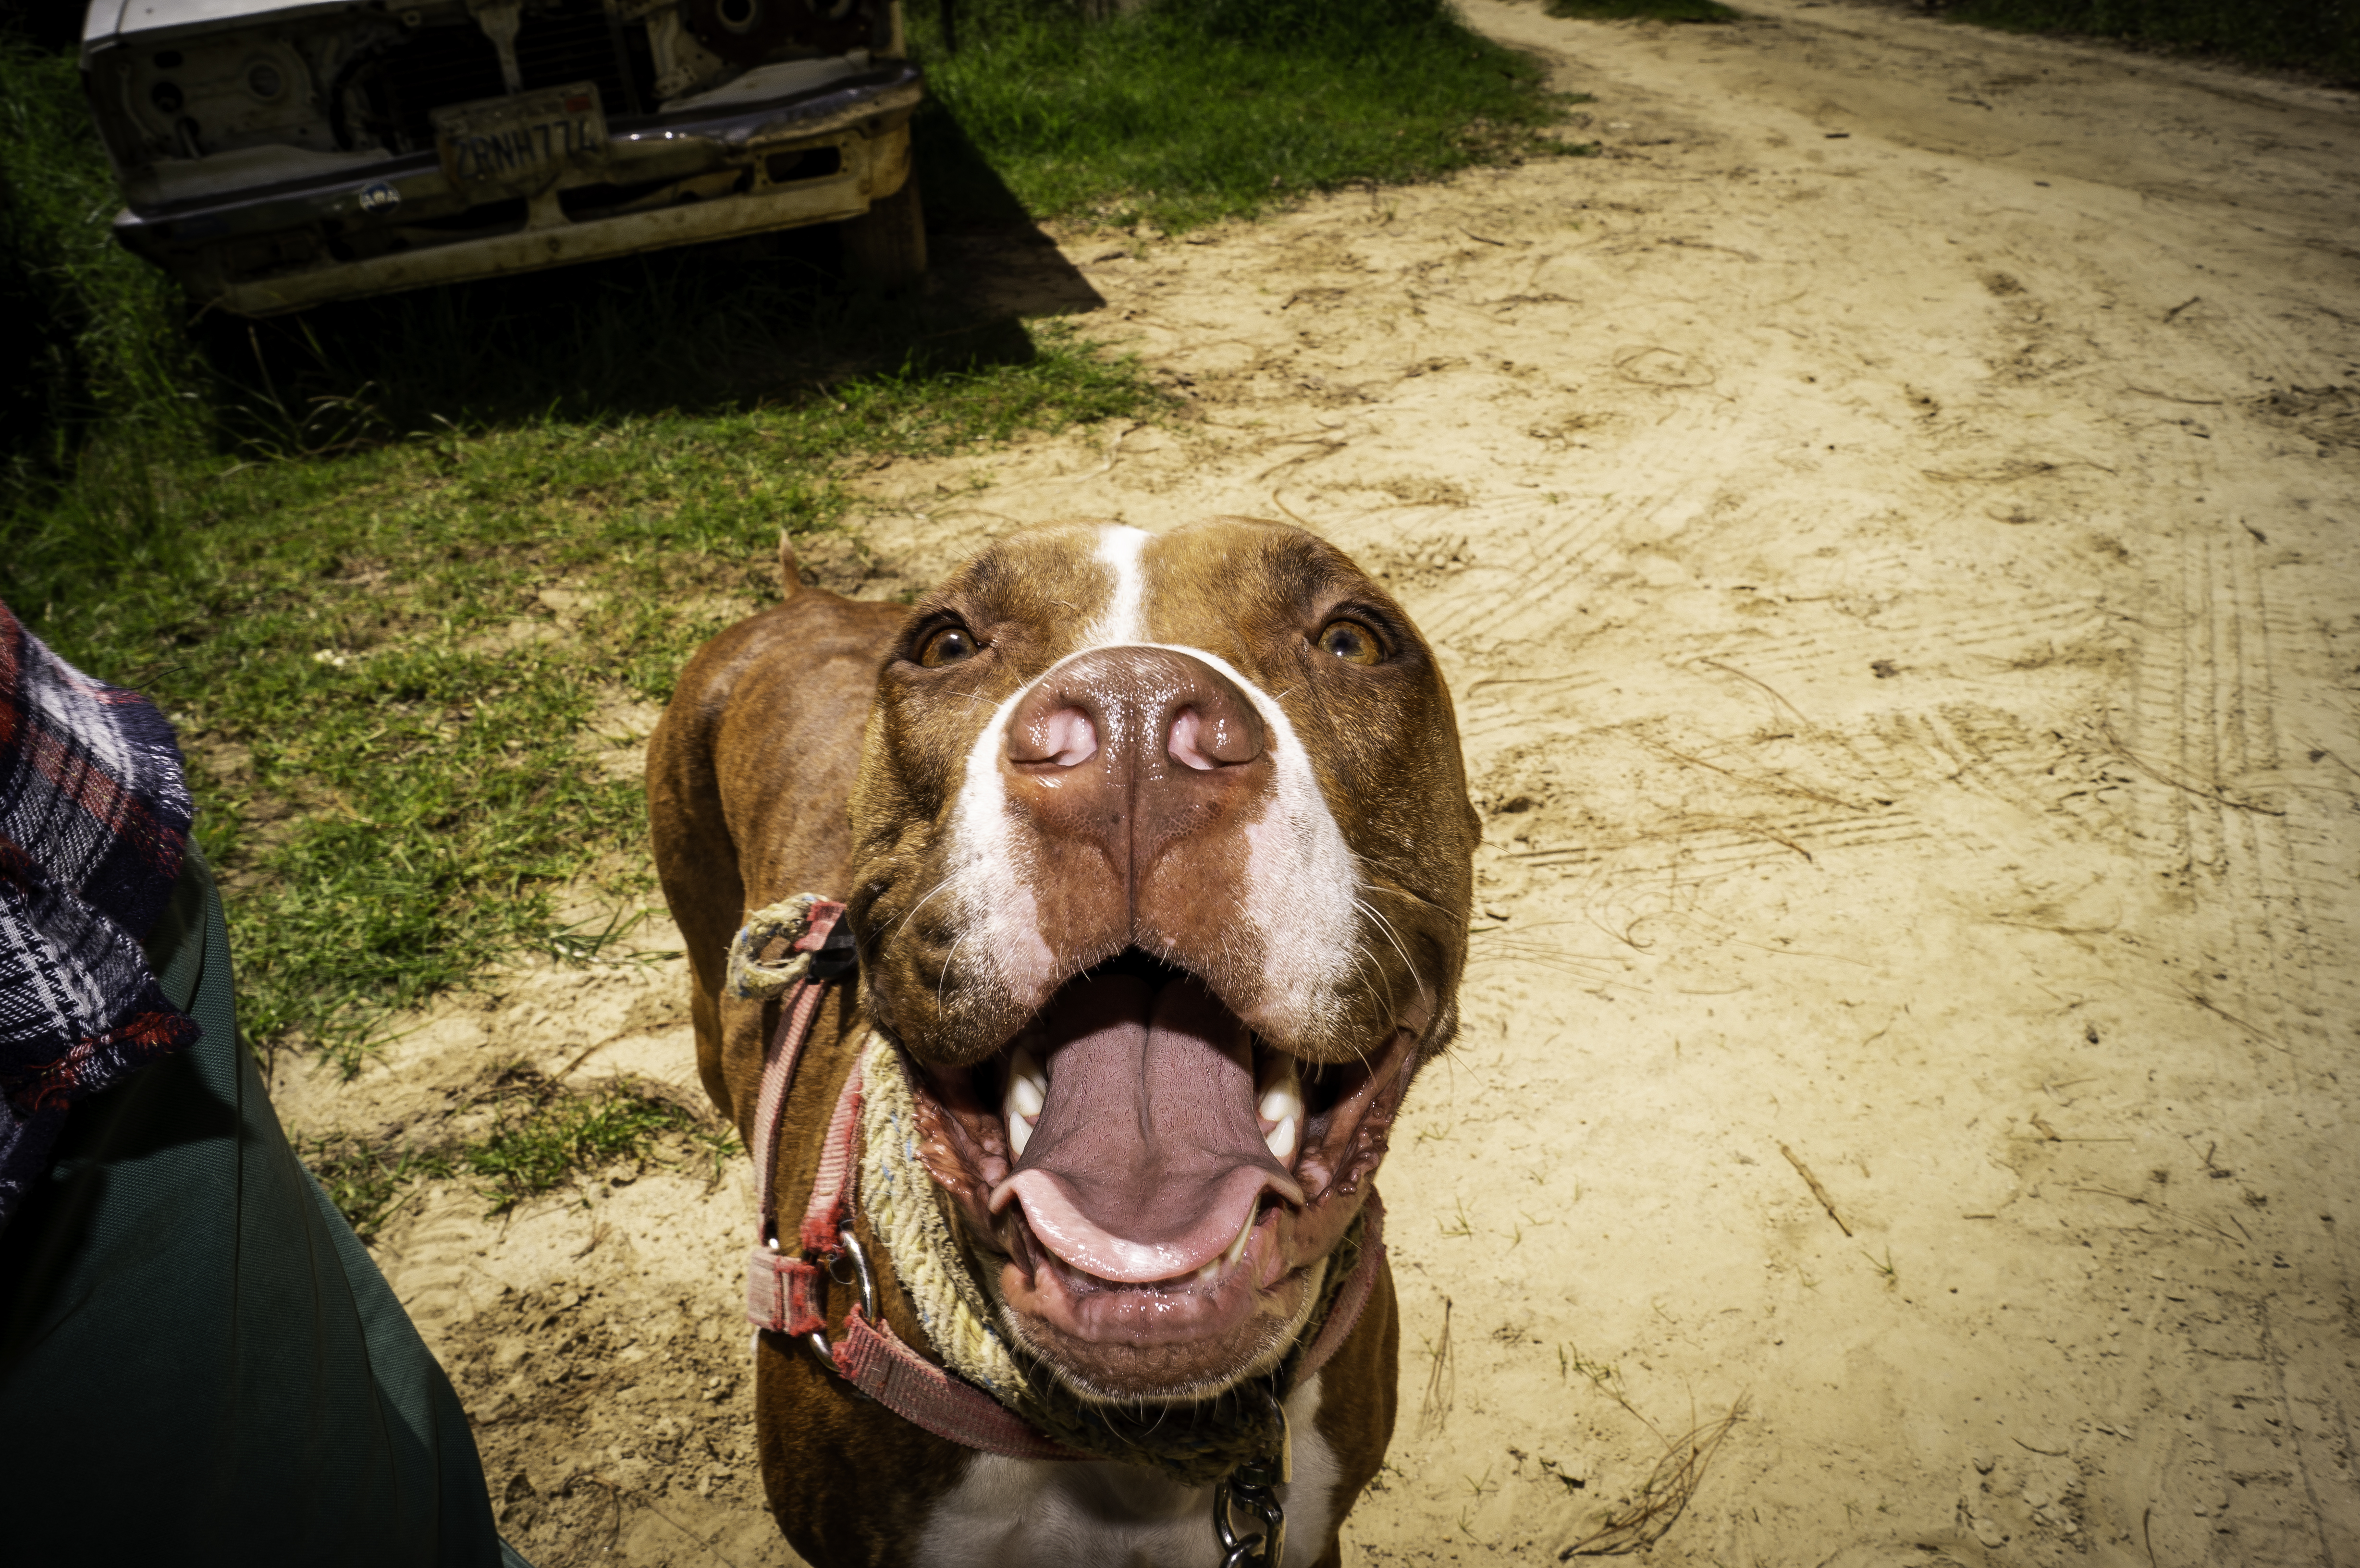
dog, canidae, dog breed, snout, nose, sporting group, carnivore, pit bull, american pit bull terrier, photography, hunting dog, adventure, fawn, non sporting group, liver, retriever, pointer